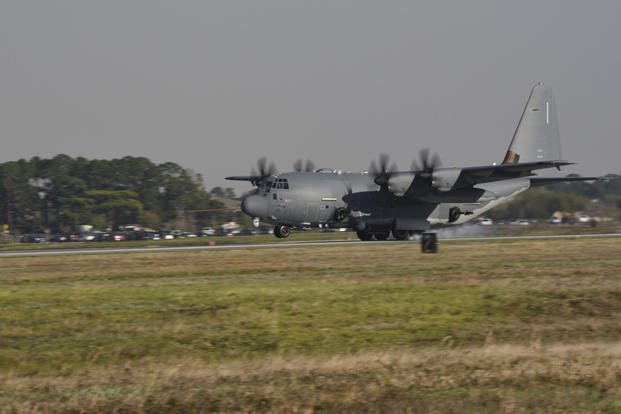
Vehicle type: Planes